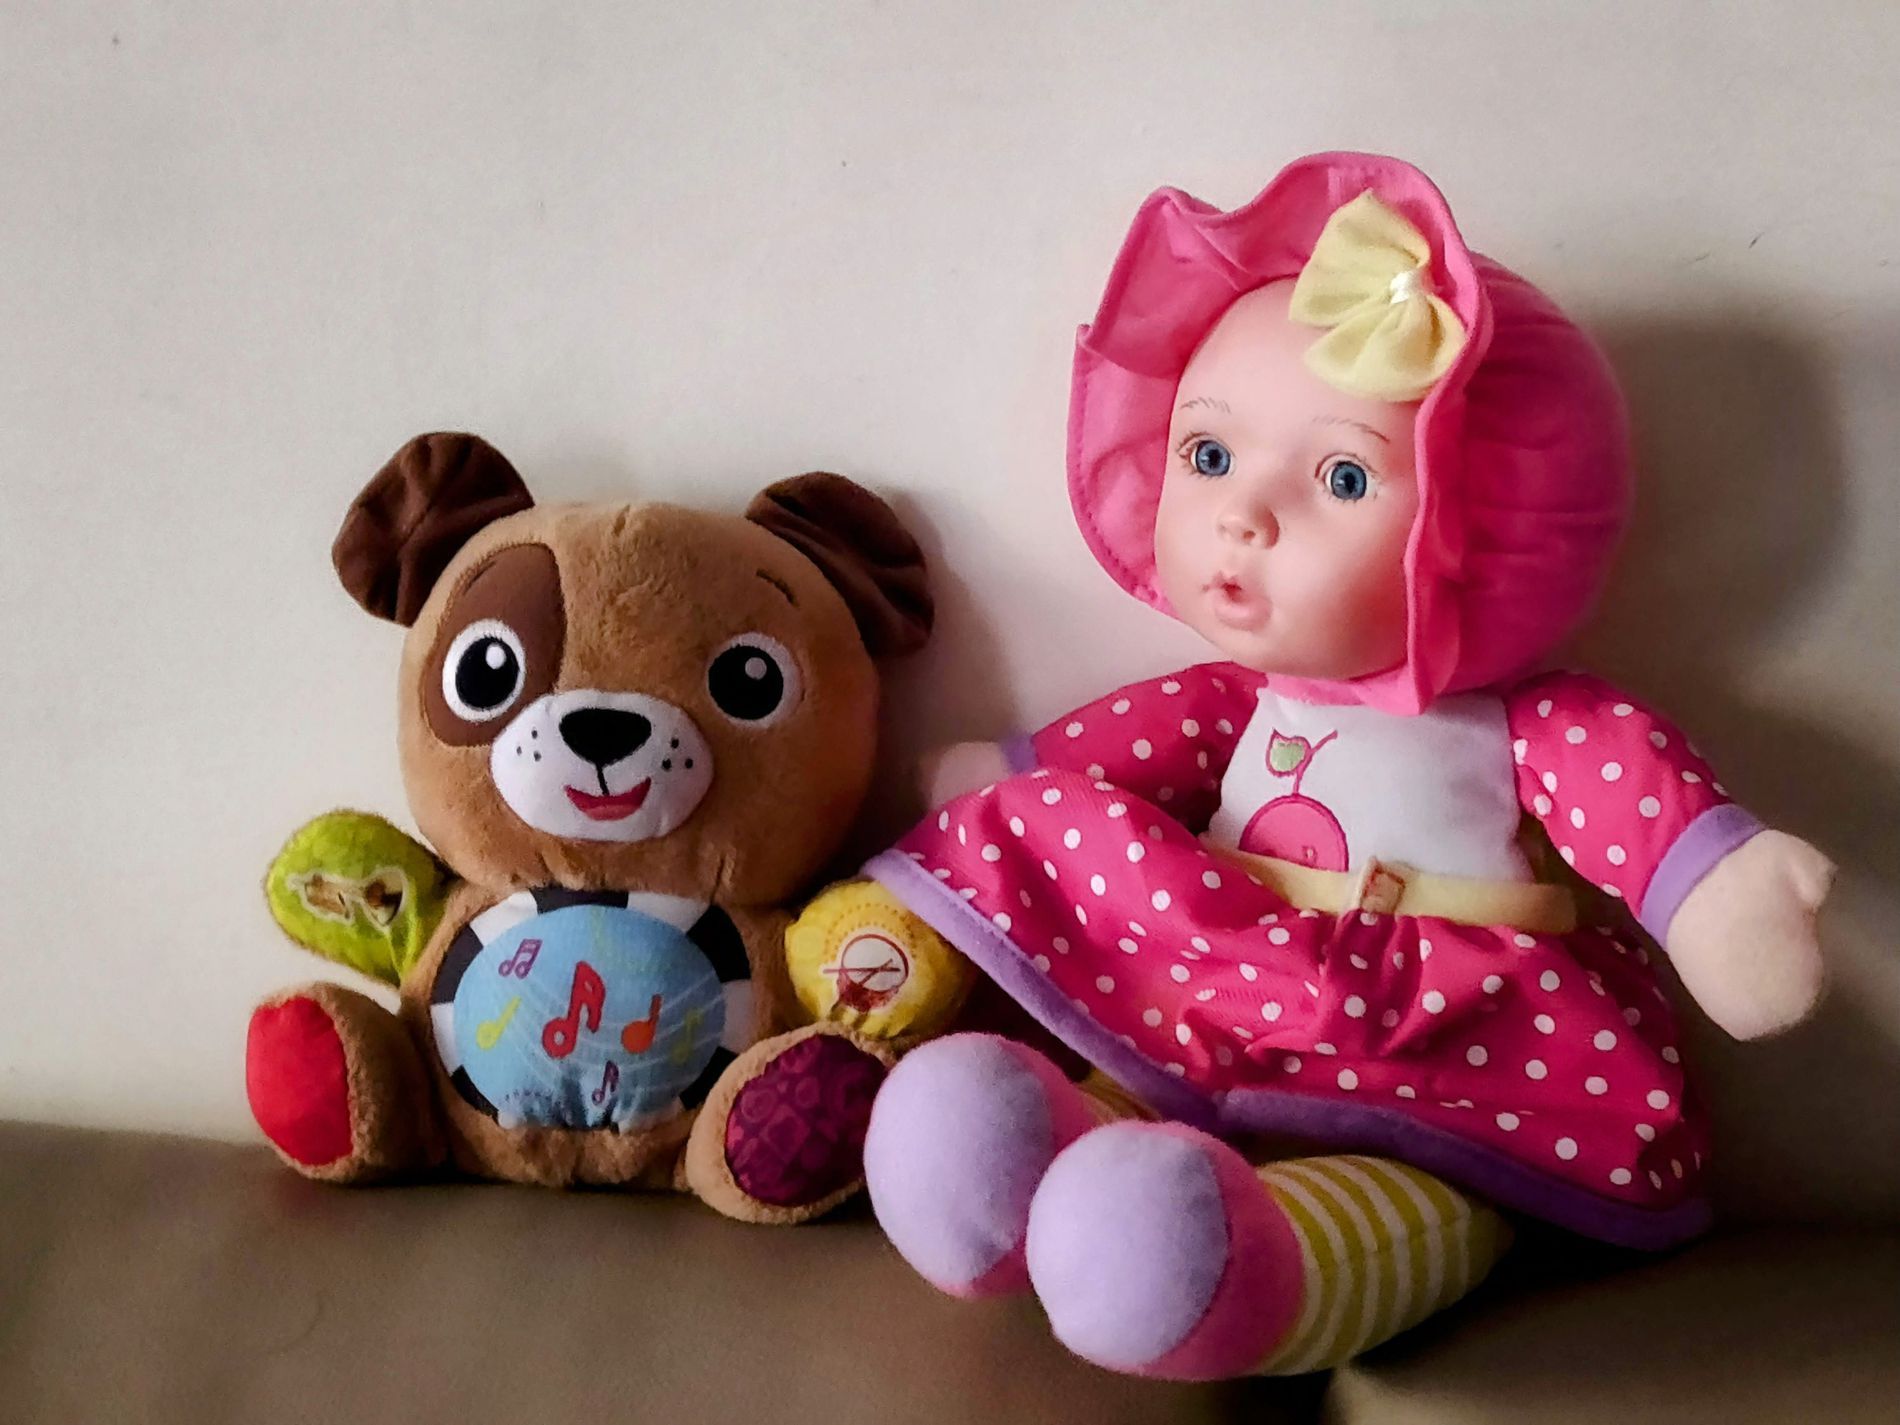
A photo for a teddy bear and a stuffed doll
A photo for two toys : a brow teddy bear and pink-clothed stuffed doll resting on the ground of seemingly a room.
A close up shot taken for two kids toys. The photo features a brown teddy bear and stuffed pink-colthed doll. the colour ballete for this photo display several colours most ovious of which is the brown colour and the pink colour for the two toys. the overall feeling the photo outputs is joy verging on cutness and happiness simultaneously.
Labels: Baby, Person, Toy, Teddy Bear, Doll, Clothing, Hat, Face, Head, Plush, background, floor